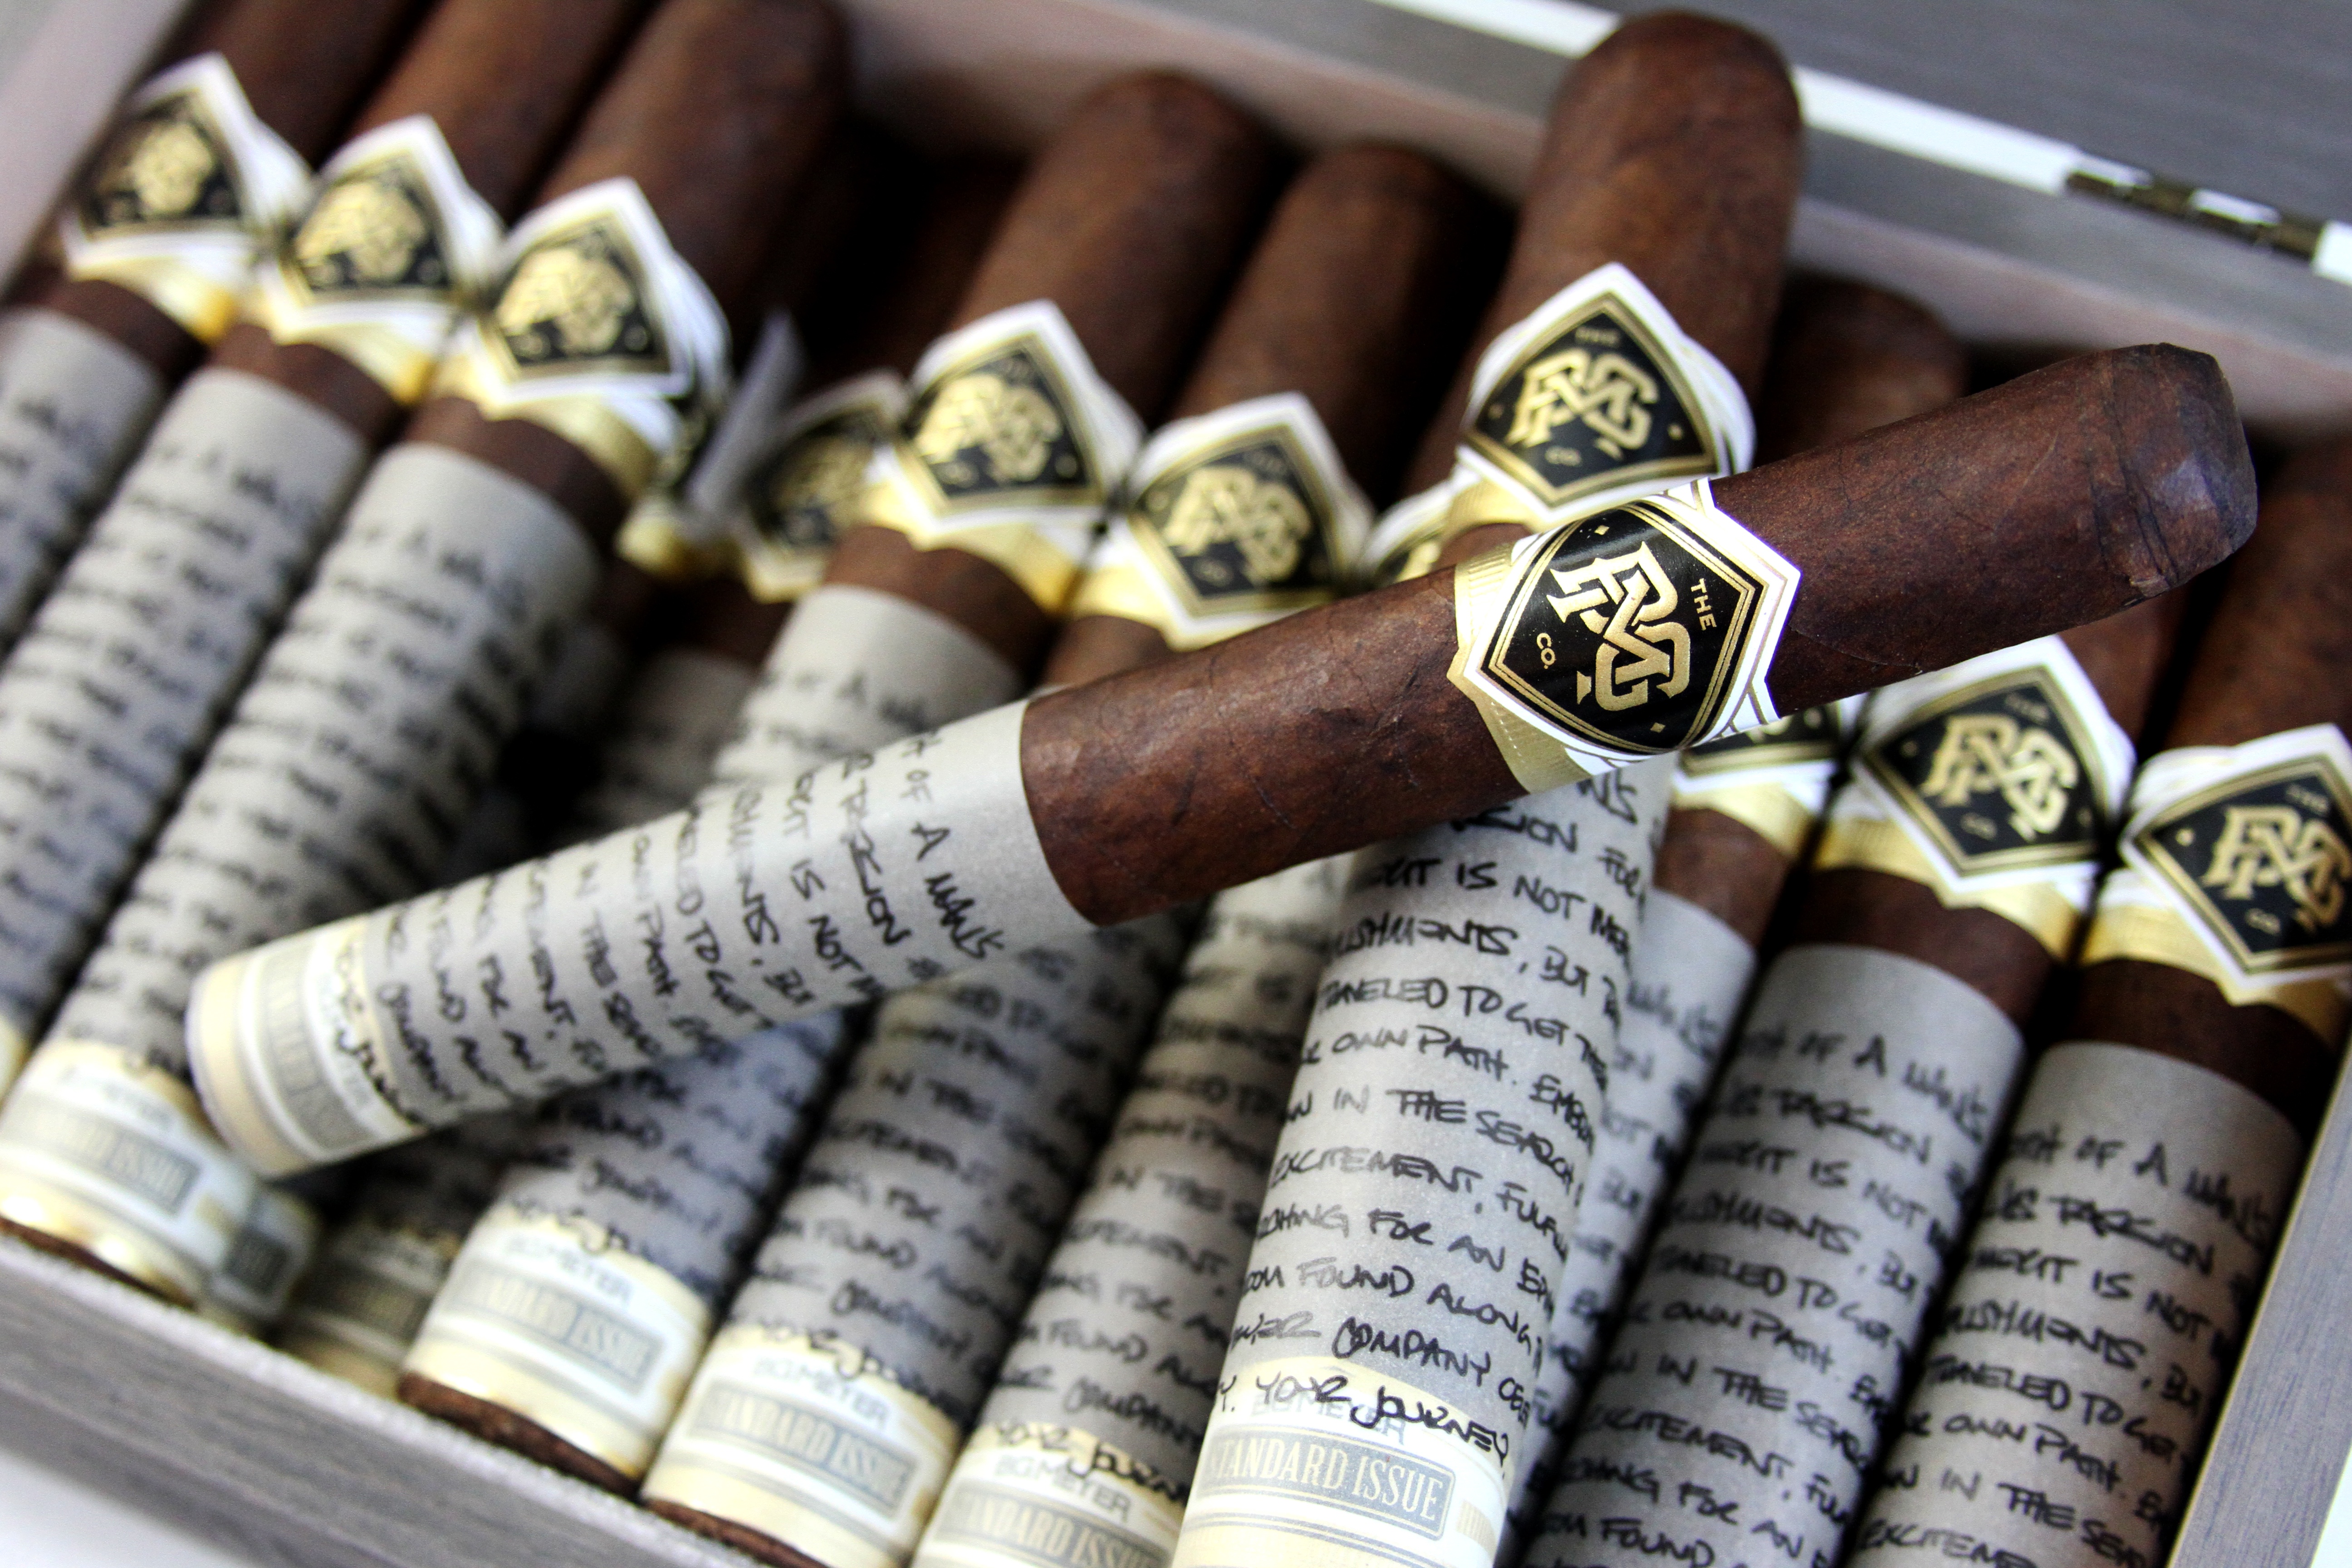
cigar, flavor, tobacco products